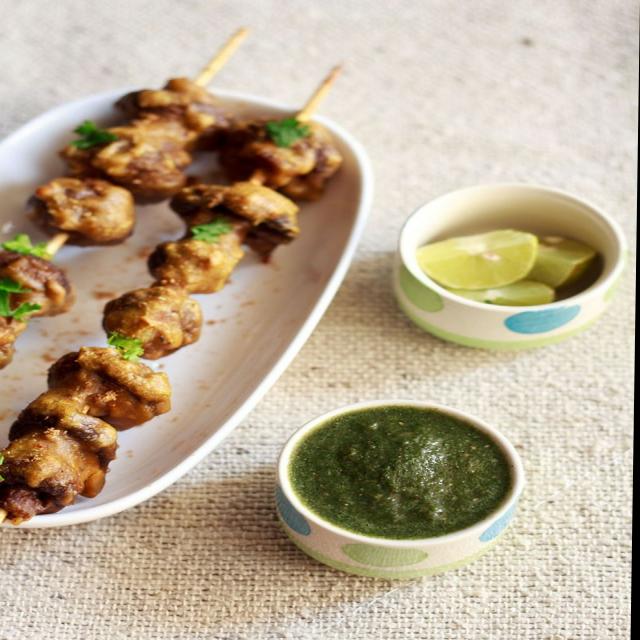
Dish: green_chutney